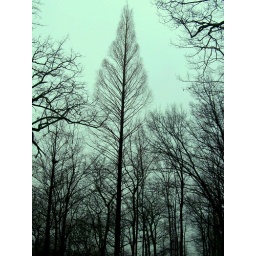
I shot this perfect pine tree on a misty Easter weekend afternoon at the Lourdes Grotto in Emmittsburg, MD